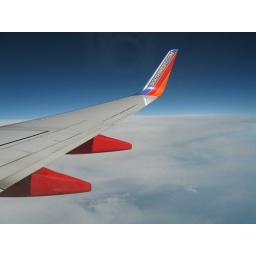
Somewhere over the east coast flying from Pittsburgh to Orlando.